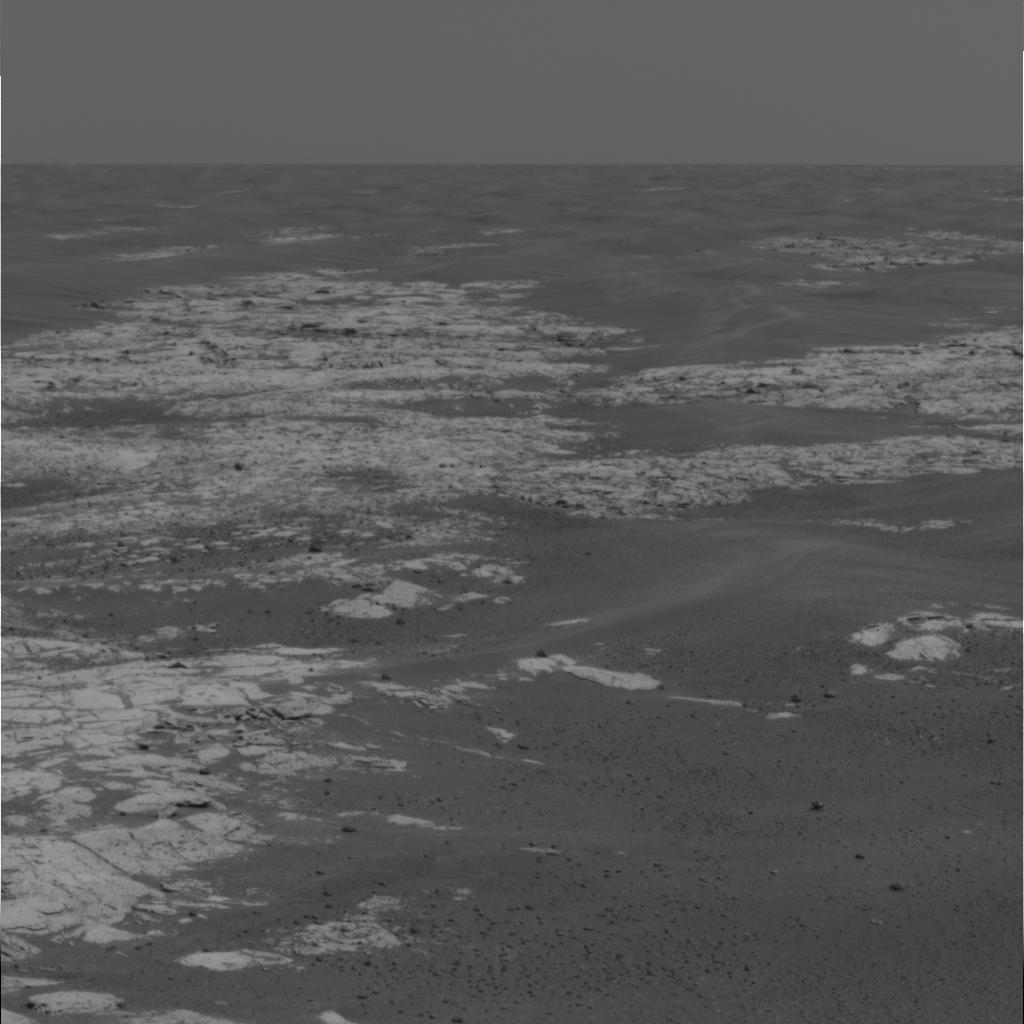
Surface features visible: Rock Outcrops, Dunes/Ripples, Soil, Spherules, Distant Vista, Sky